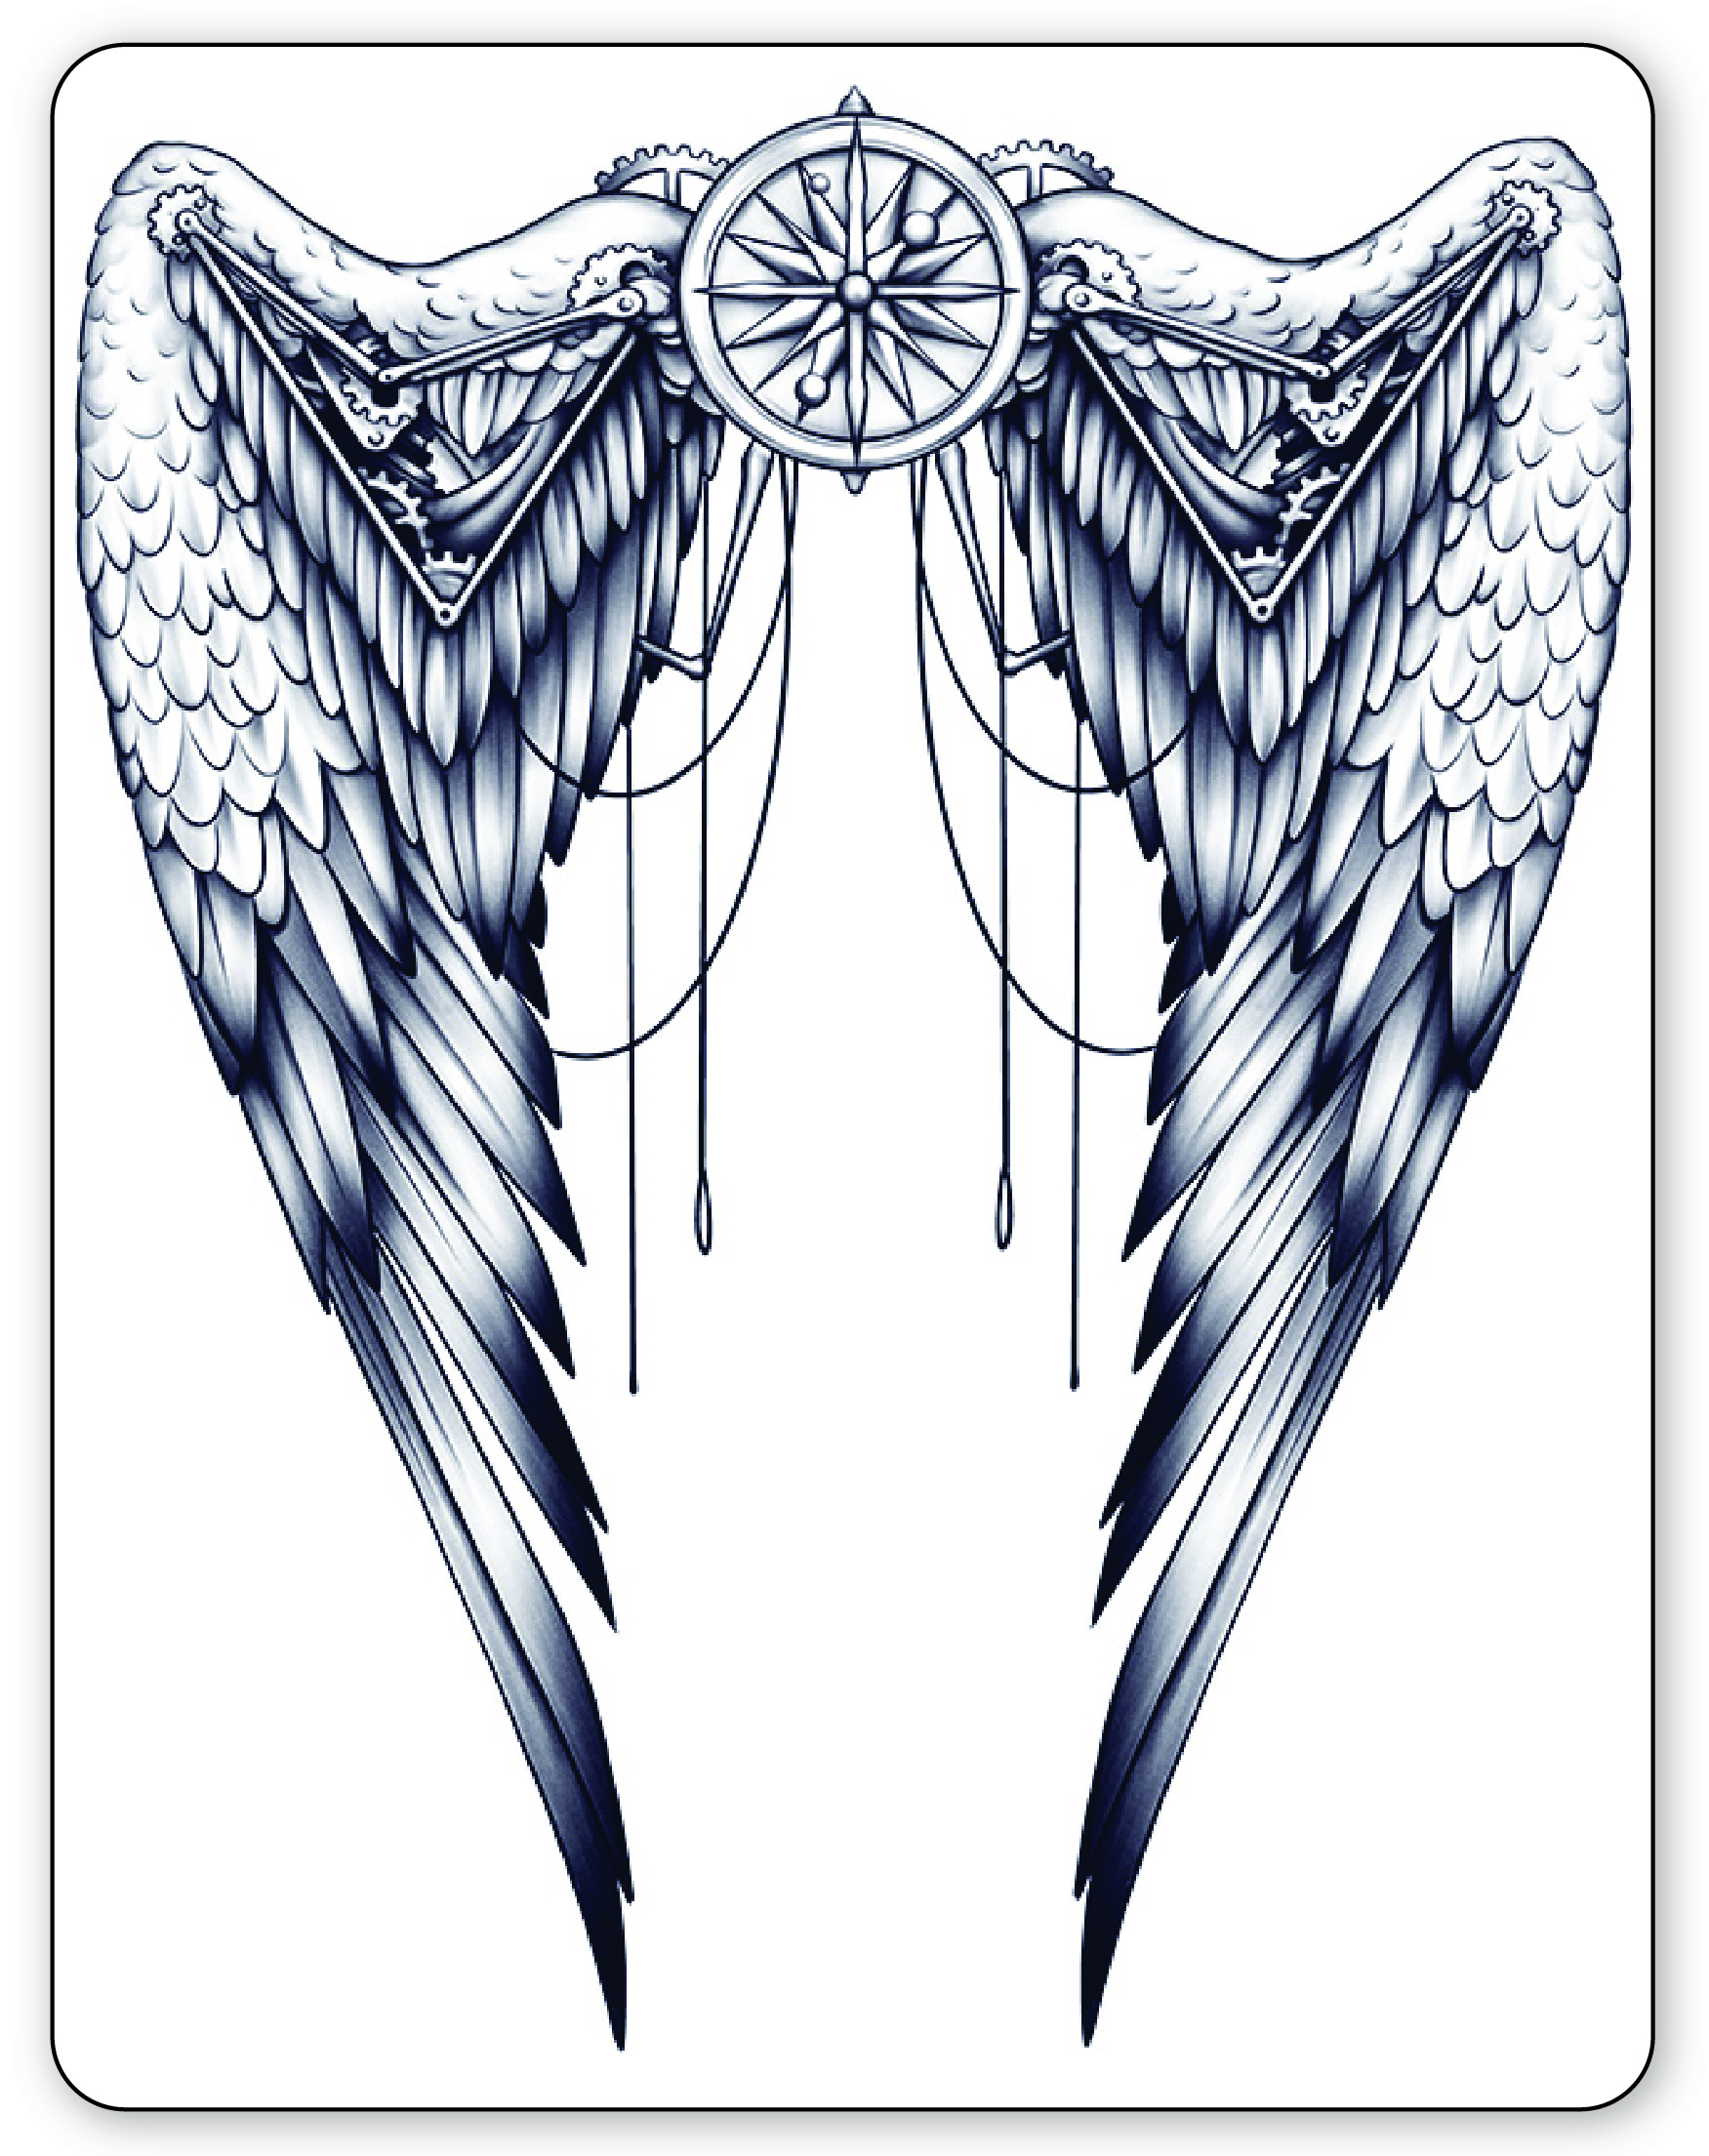
(Full Back) Wings - Semi-Permanent Tattoo
Brand: EasyTatt.ink
Wings Semi-Permanent Tattoo Adorn your body with a pair of stunning Wings! This beautiful semi-permanent black tattoo provides two perfect sized wings to stretch across your back. Its design is easy to apply and means you can express yourself without the commitment of a traditional tattoo. Take flight with its striking look and feel! Scroll for HOW TO APPLY Video Discover Plant-Powered™ Technology by EasyTatt.ink SIZE: 48 x 33 cm Included with each purchase: Plant-Powered™ Tattoo/s Prime Wipe EasyTatt storage pouch Application instructions Lasts 1-2 weeks | 100% Organic | Vegan
Category: Health & Beauty > Personal Care > Cosmetics > Makeup > Temporary Tattoos